Podolsk

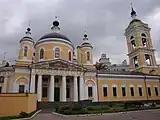
Trinity Cathedral in Podolsk

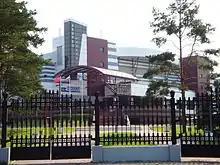
Vityaz Ice Sports Palace

In the north it borders with the city of Moscow, namely with the settlements of Voskresenskoye and Ryazanovskoye of the Novomoskovsky administrative district.The geological structure of the territory on which Podolsk is located is similar to that of the East European Plain: it is flat, but at the same time not flat, with a height difference. The city is located on the territory of the Moskvoretsko-Oka physico-geographical province of the mixed forest subzone, with a predominance of landscapes of moraine and glacial plains. The soils are alluvial, grey and woody. On the territory of the city there are deposits of dolomitized limestone, which received the name "Podolsk marble" for its fine-grained texture and beautiful white color. However, its development is currently not underway.